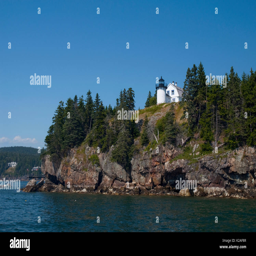
lighthouse sits atop rocky cliffs as one .